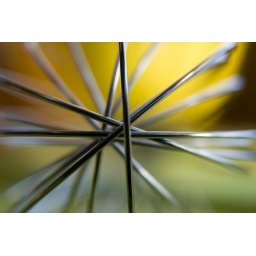
Close up of wire whisk yellow bowl in the background